The Romance of Book and Sword

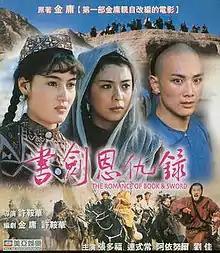
VCD cover

The Romance of Book and Sword (released as Jiangnan Shujian Qing, 江南書劍情 in mainland China) is a 1987 Hong Kong film by Ann Hui, based on Louis Cha's novel "The Book and the Sword". The film was followed by "Princess Fragrance", released later in the same month and also directed by Ann Hui. The films are among the earliest Hong Kong films to be completely shot in mainland China with a full mainland Chinese cast.